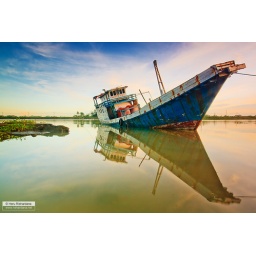
Some fishermen's boat at Barombong river parking in the morning.